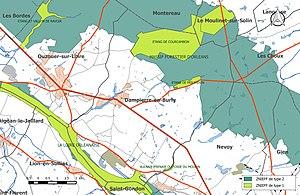
Carte des Zones naturelles d'intérêt écologique faunistique et Floristique (ZNIEFF) de la commune de fr:Dampierre-en-Burly.
Dampierre-en-Burly est une commune française située dans le département du Loiret en région Centre-Val de Loire.